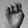
ASL letter: E